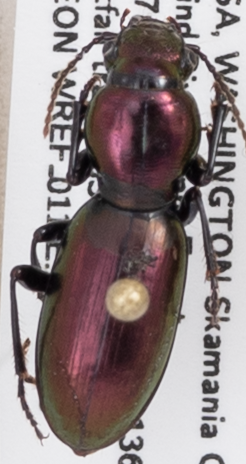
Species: Zacotus matthewsii
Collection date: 2019-09-10
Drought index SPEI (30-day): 0.412
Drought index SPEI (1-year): -1.45
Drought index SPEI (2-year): -1.623